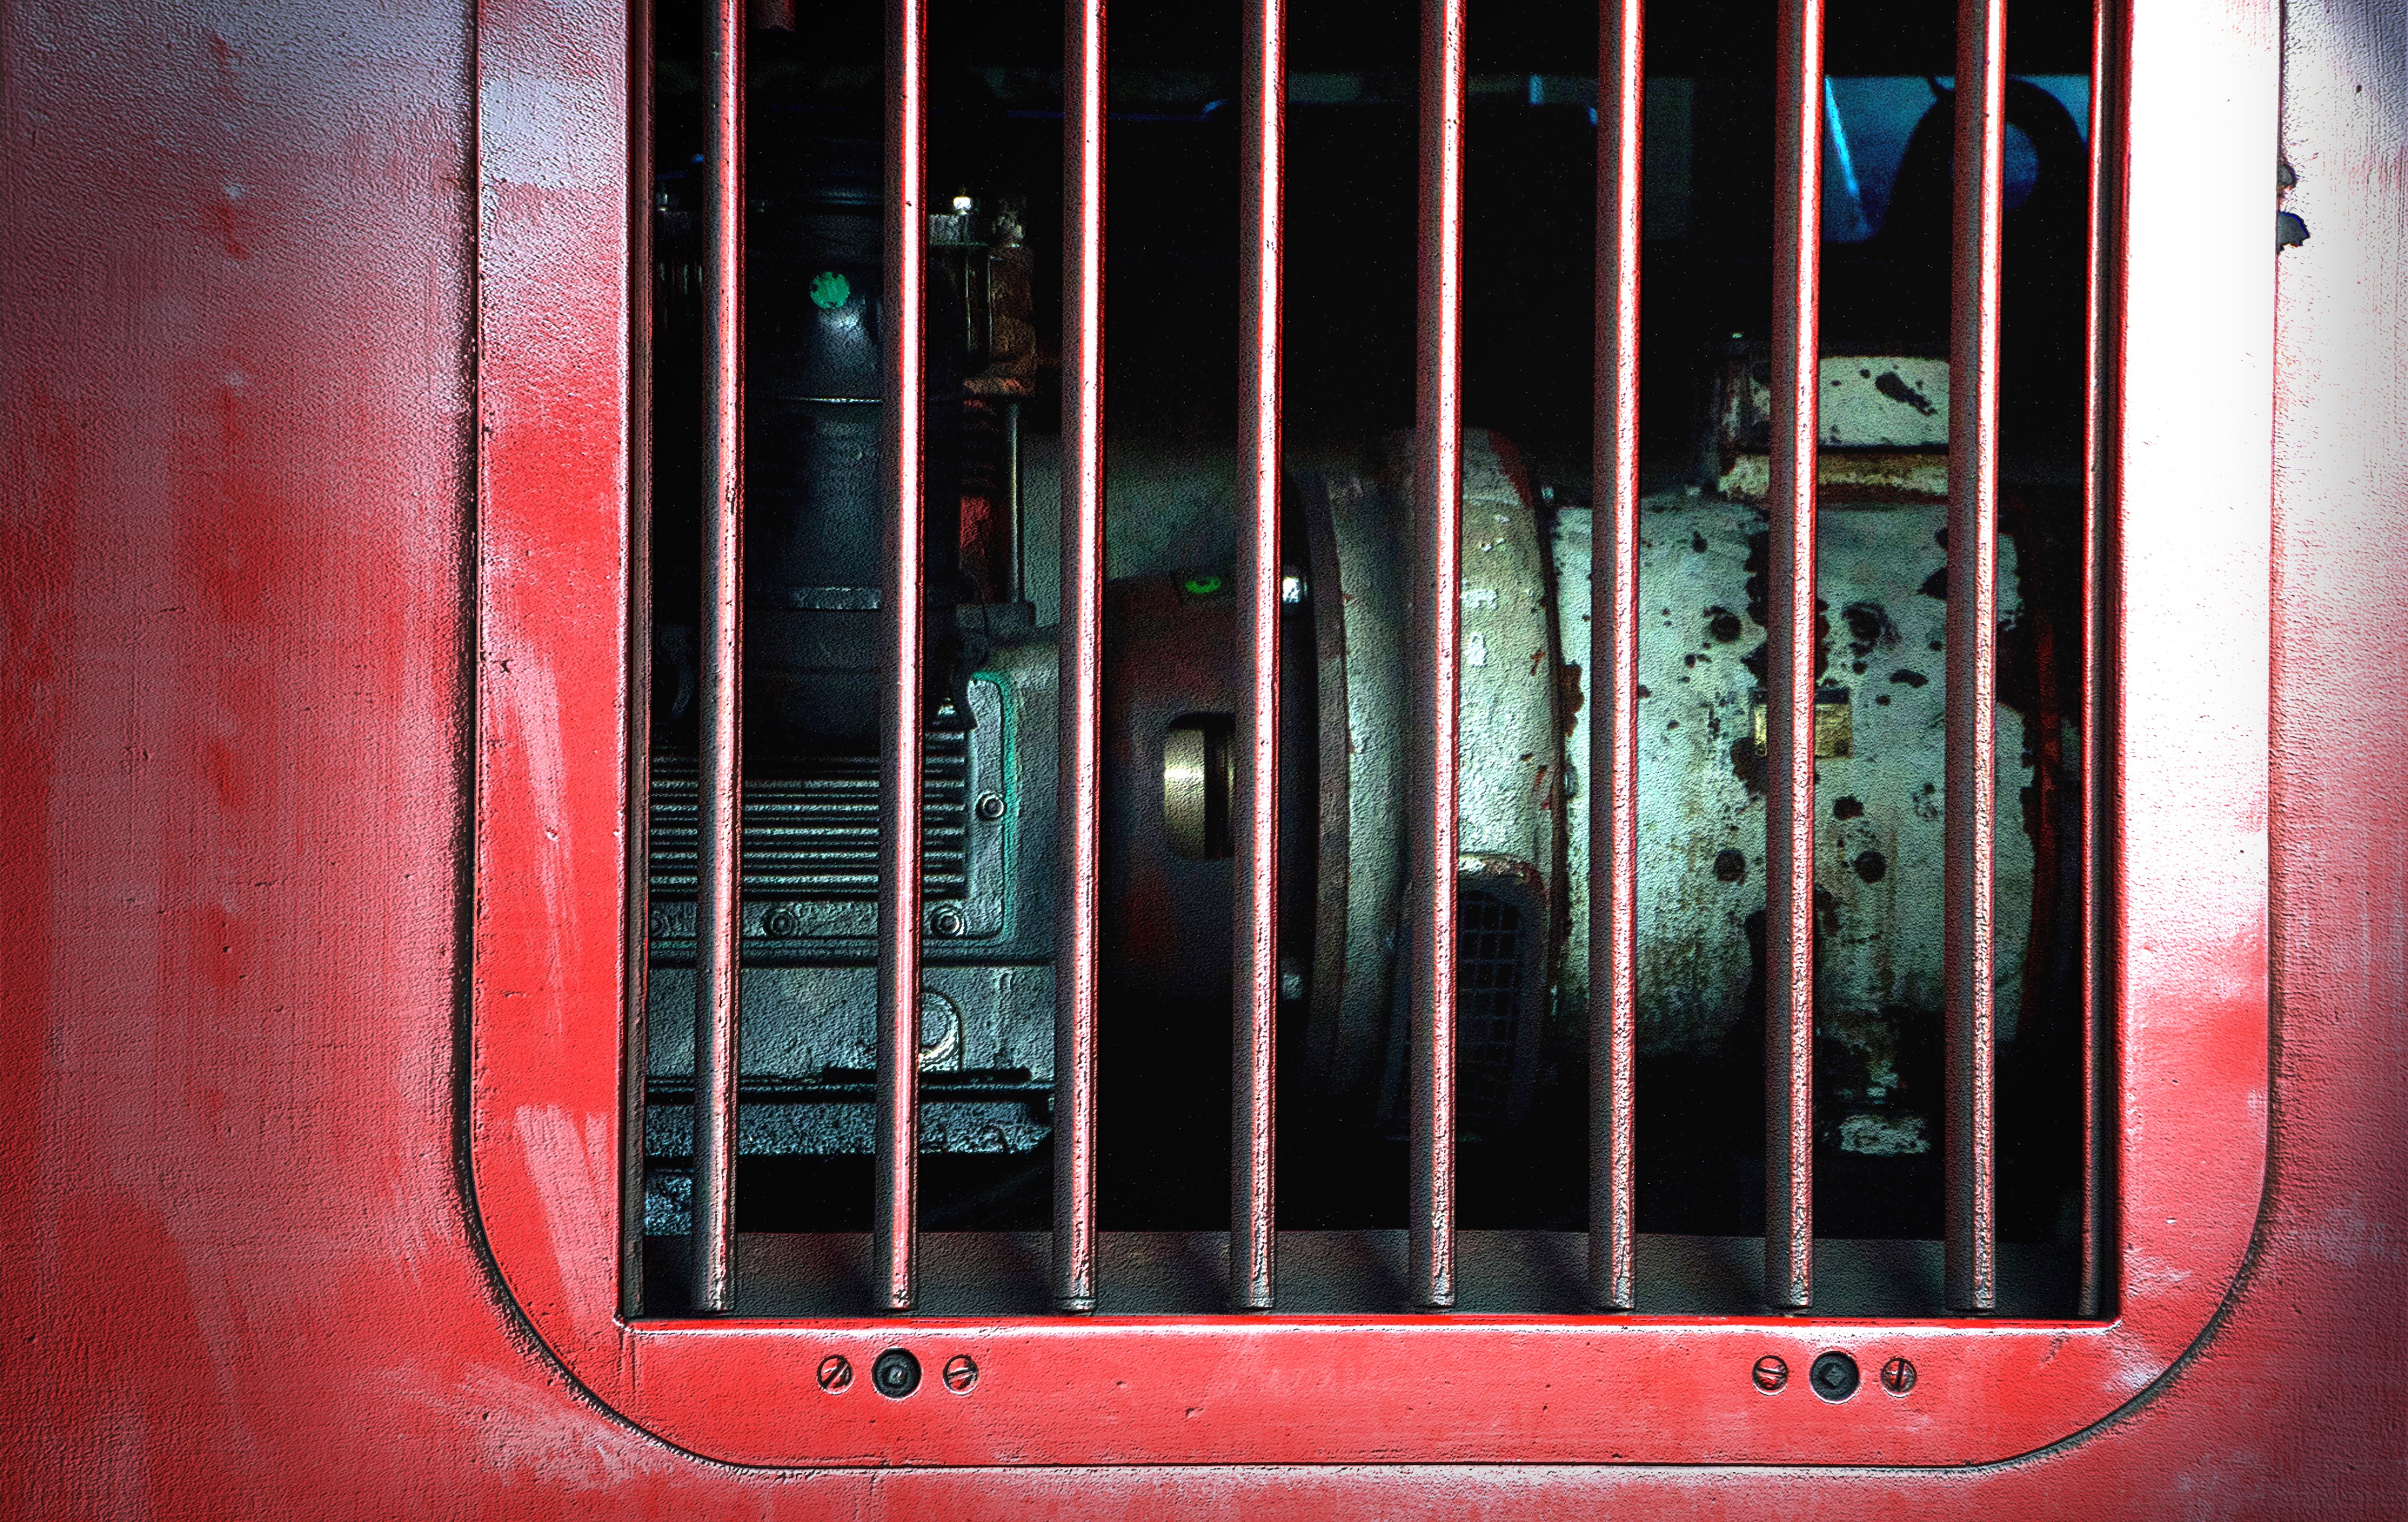
railway, wagon, window, glass, wall, train, construction, red, vehicle, color, drive, metal, close, door, motor, details, diesel, railcar, railway station, shape, folding, stainless, db, ventilation, rail traffic, dynamics, train ride